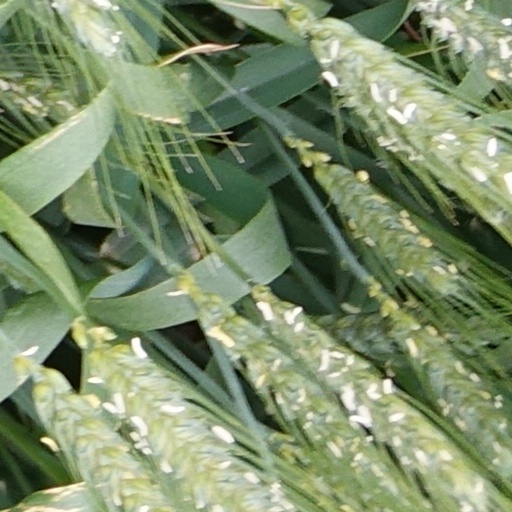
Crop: wheat